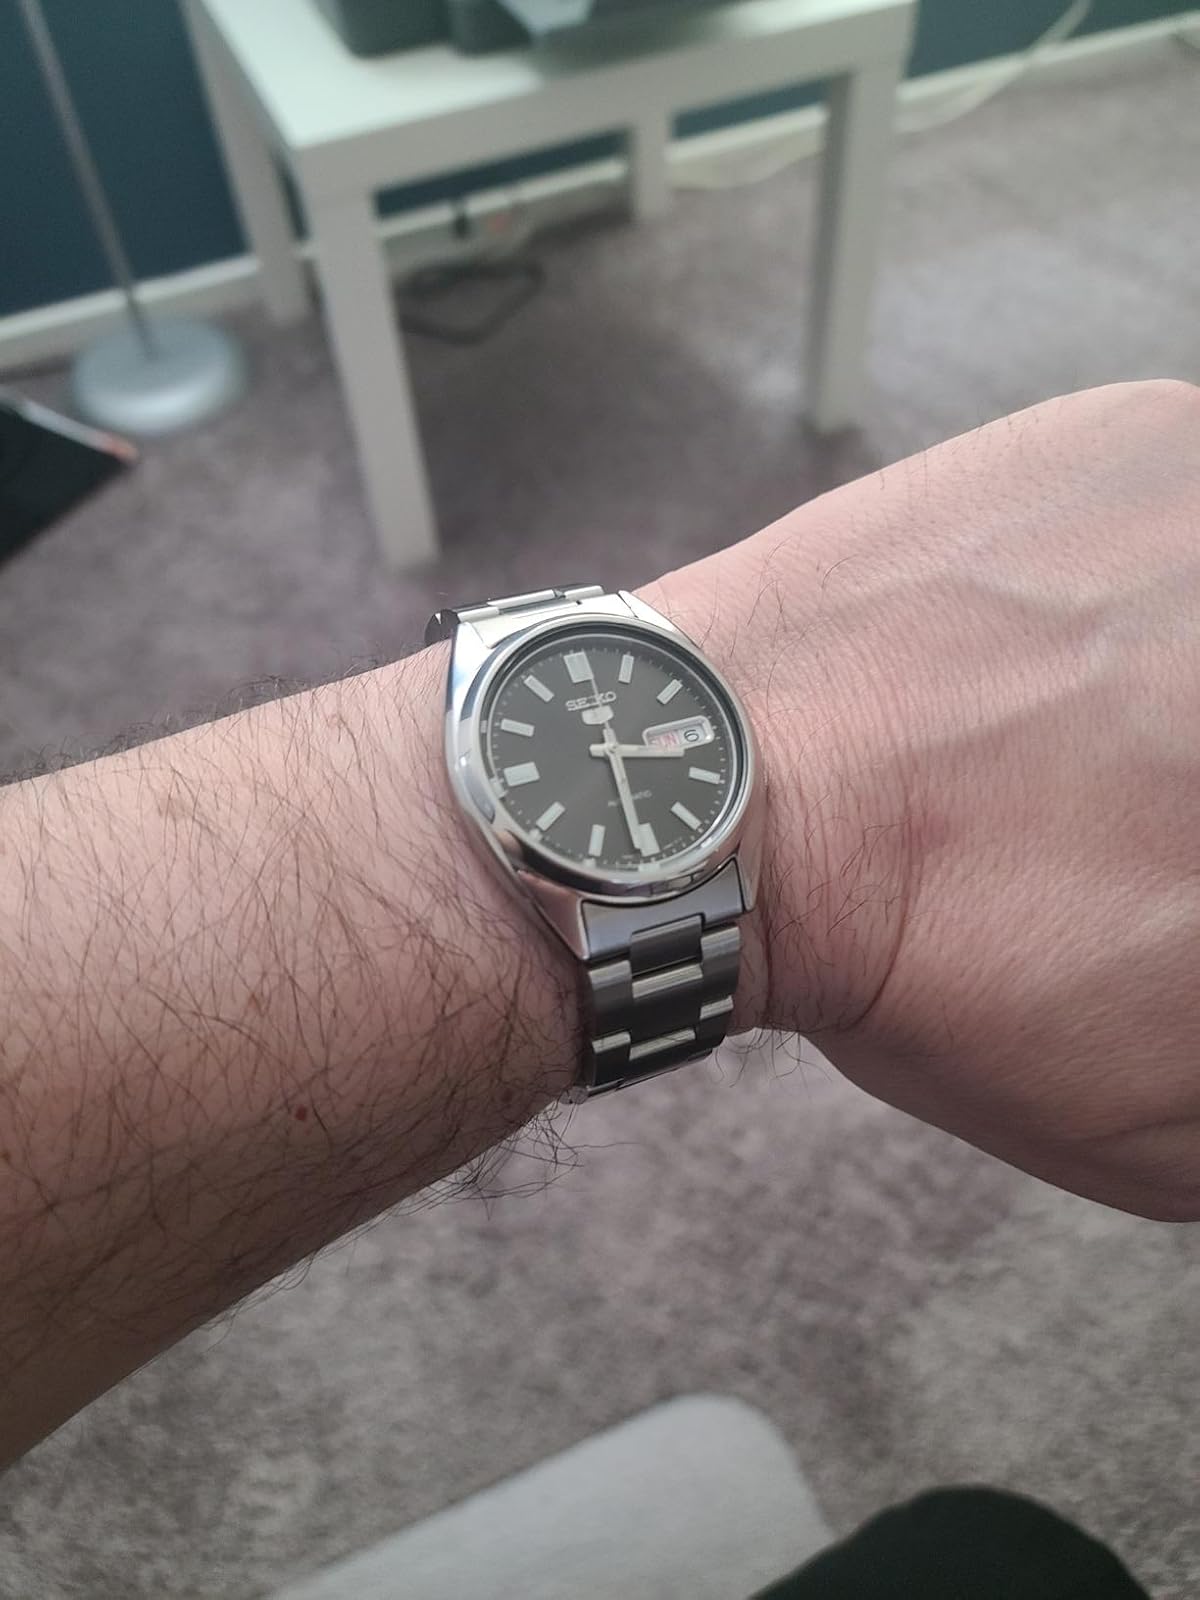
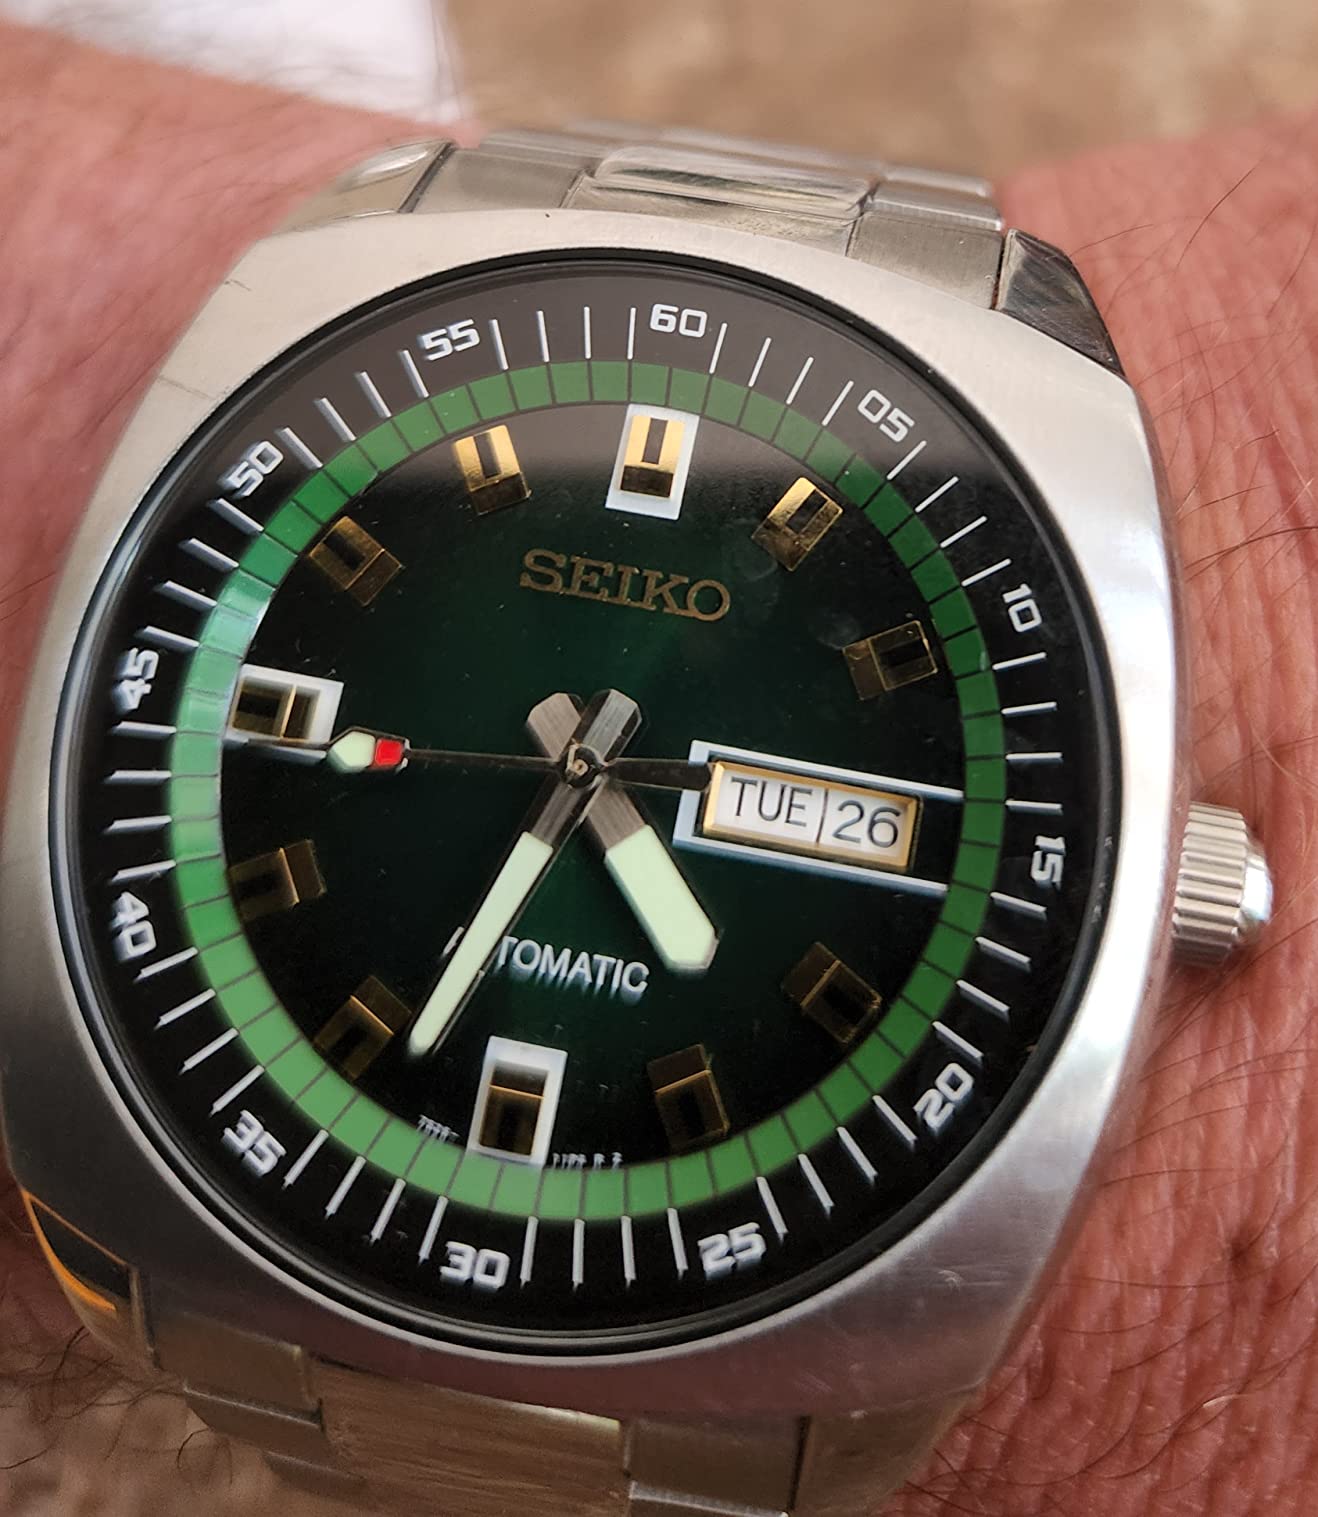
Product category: accessories_watch
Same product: no